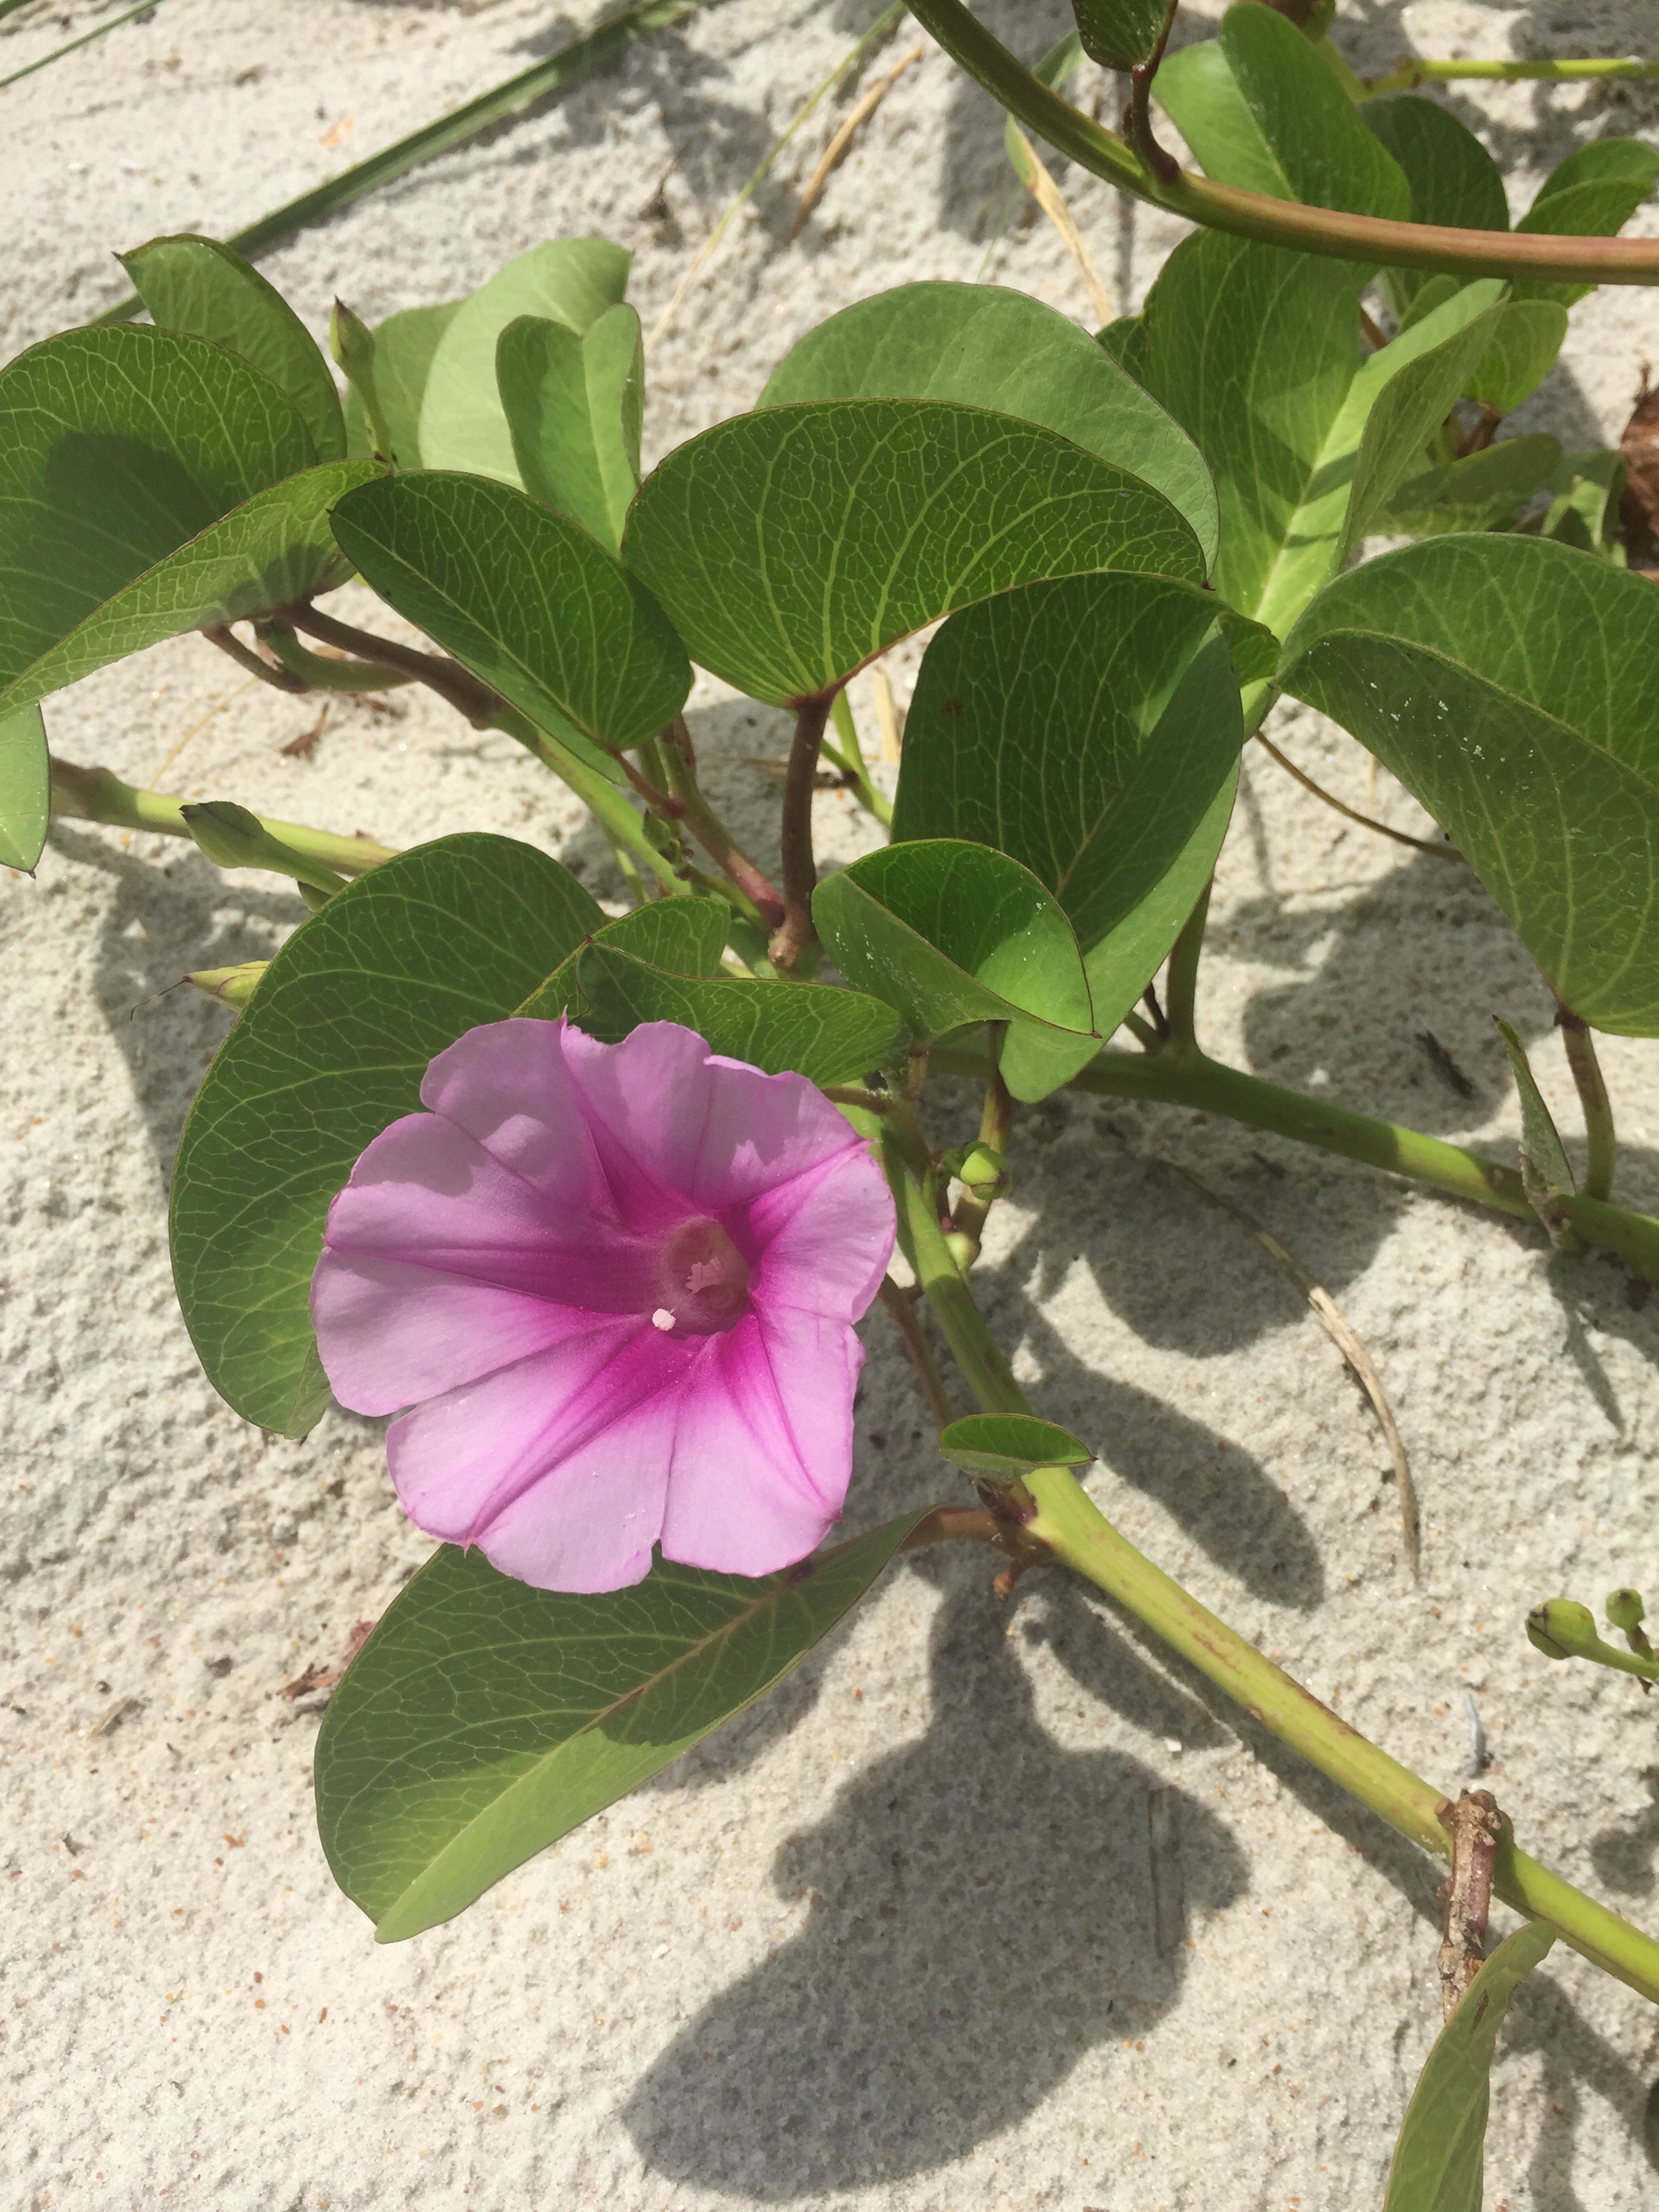
beach, sand, ocean, plant, flower, coastal, summer, food, produce, botany, flora, wildflower, shrub, hibiscus, morning glory, moonflower, flowering plant, land plant, morning glory family, datura inoxia